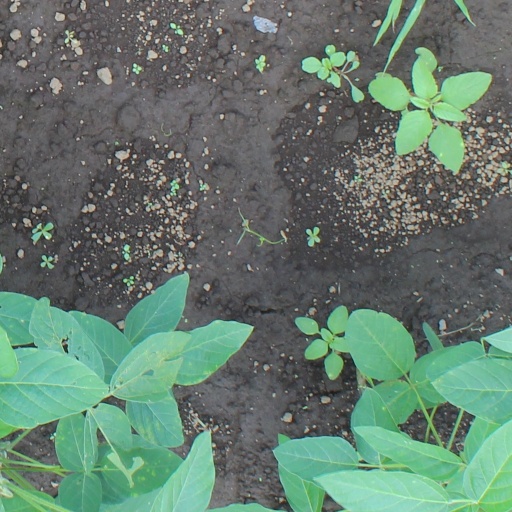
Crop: soybean